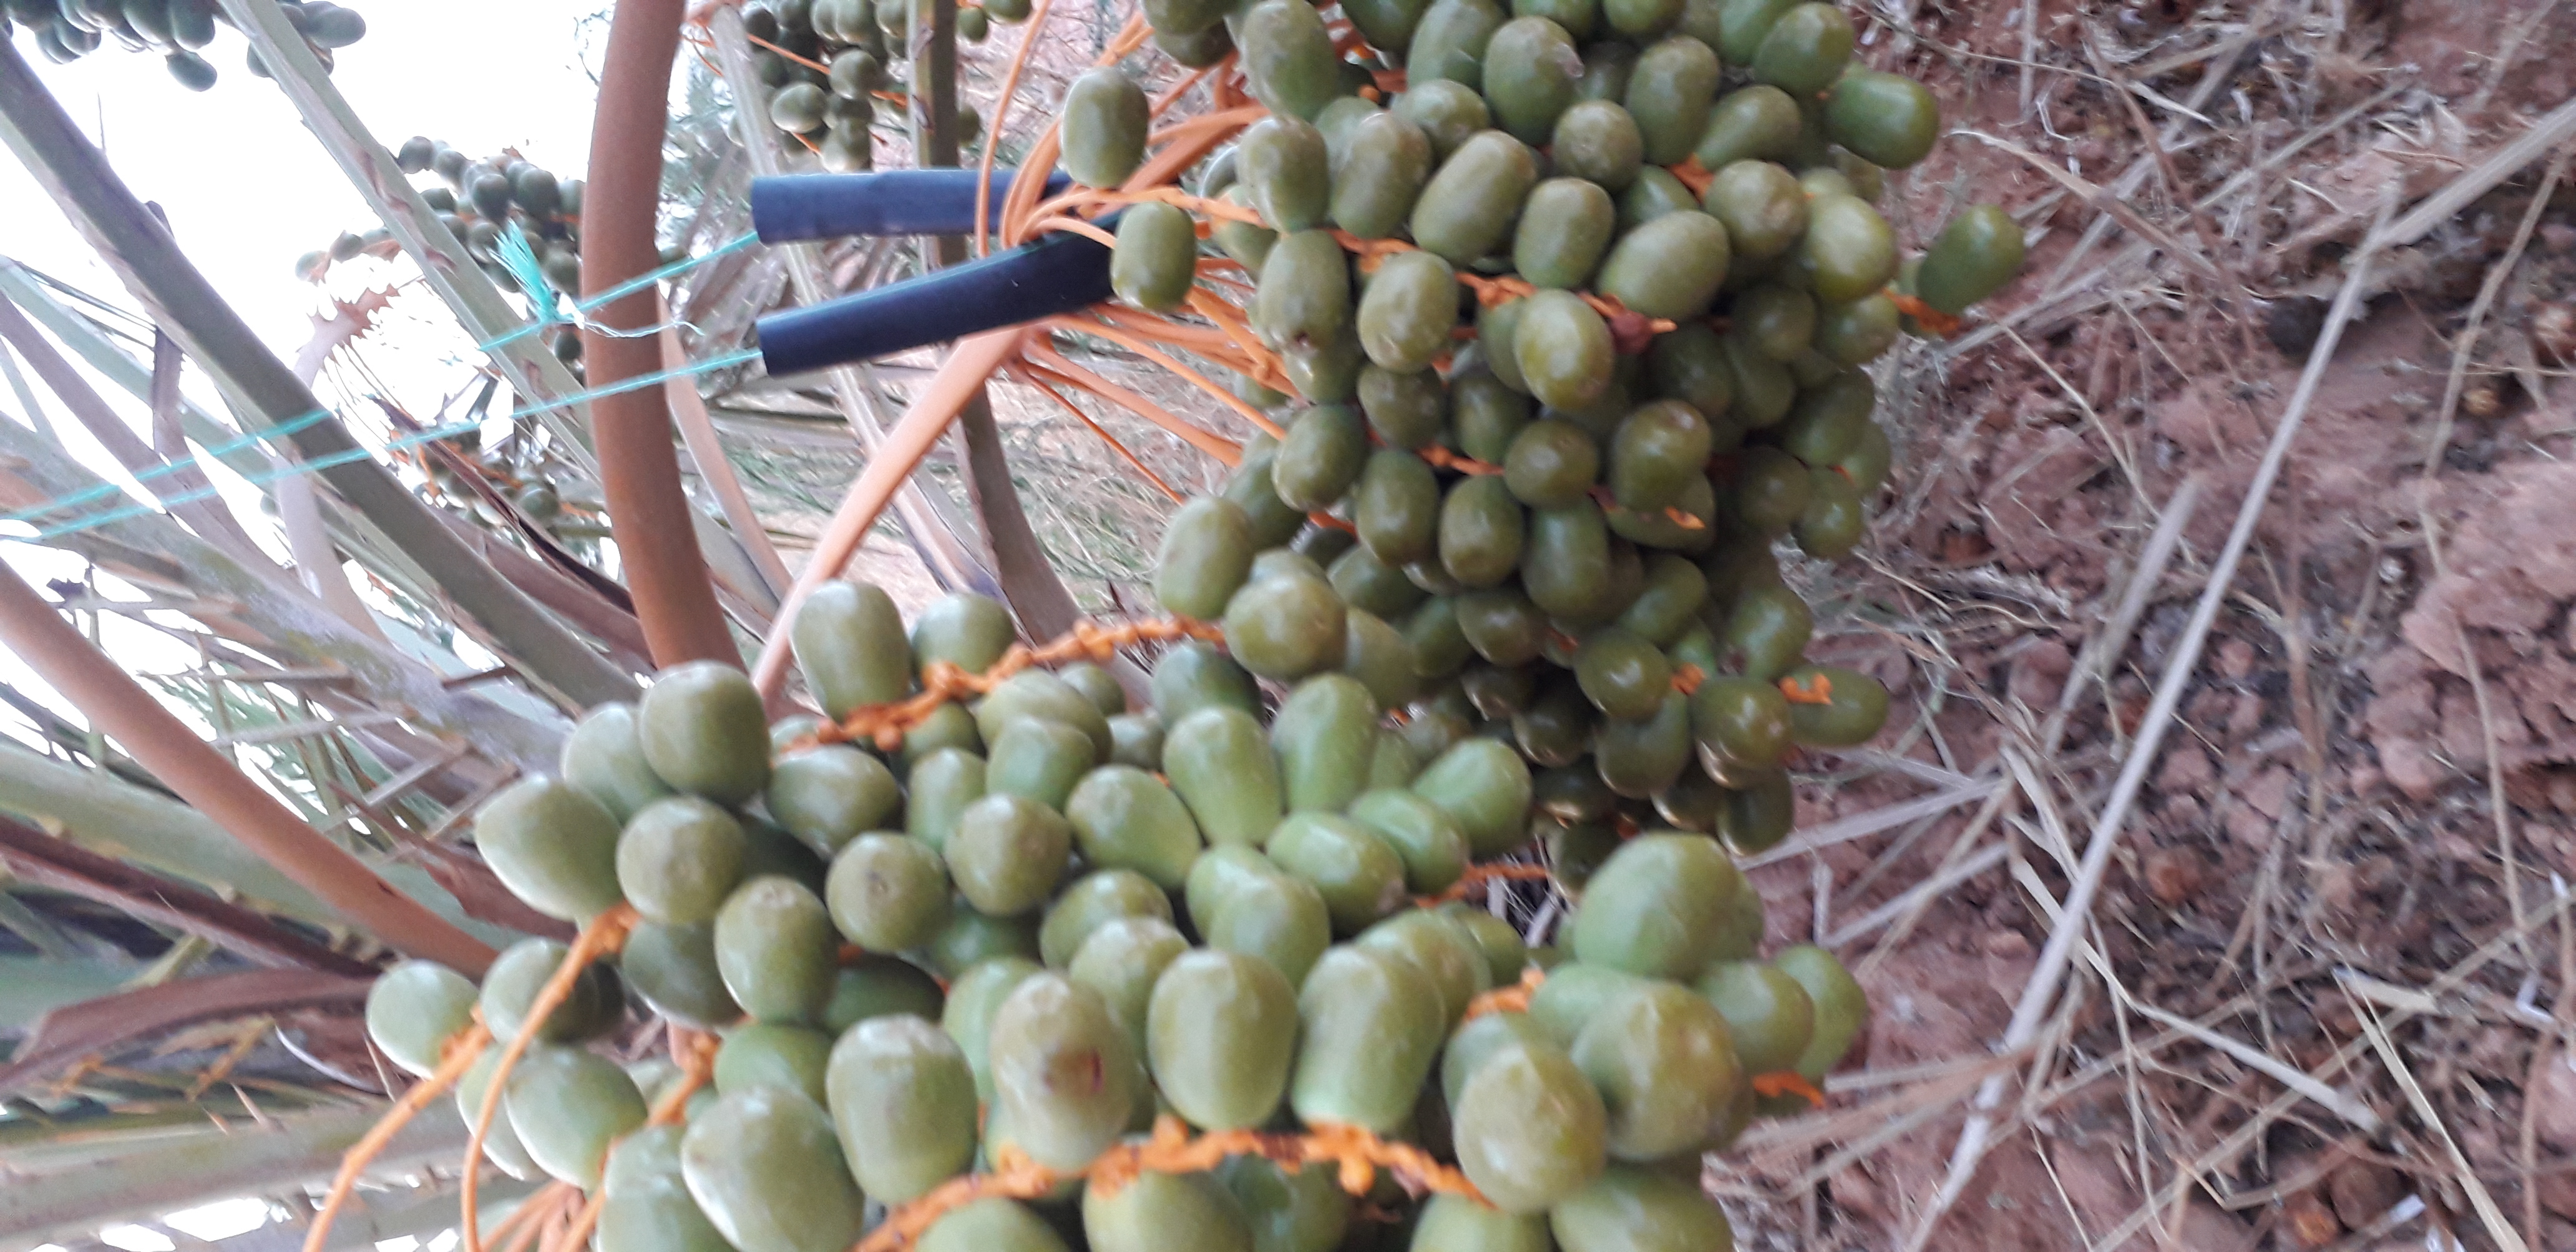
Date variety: Boufagous